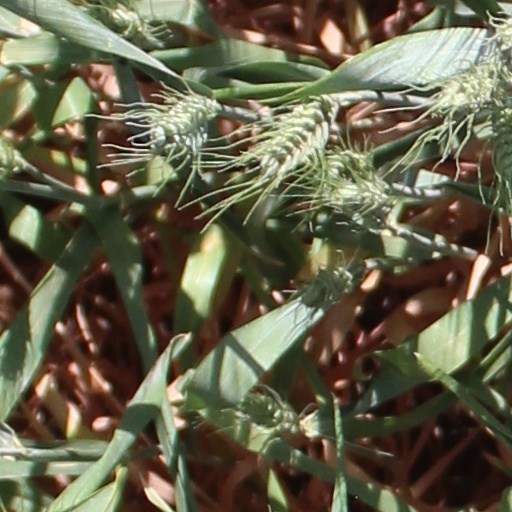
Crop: wheat